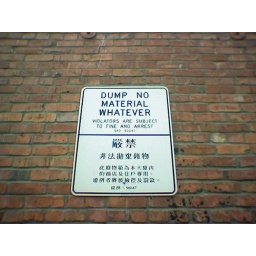
Funny sign I spotted a few weeks ago in Seattle's InternationalDistrict.